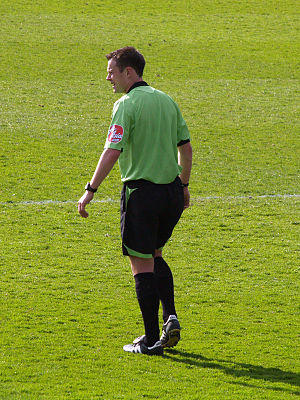
Stuart Attwell
Stuart Steven Attwell er en engelsk fodbolddommer fra Leeds. Han debuterede som 25 årig i Premier League i 2008 som den yngste dommer nogensinde. Fra 2009 sæsonen har han dømt internationalt under det internationale fodboldforbund FIFA. Forfremmelsen til FIFA-dommer var meget atypisk, da Atwell kun havde dømt 4 kampe i Premier League ved udnævnelsen.